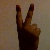
The image shows a hand gesture representing the number 2 in Indian Sign Language.